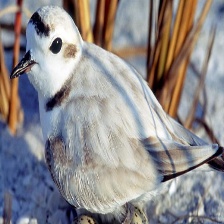
Species: SNOWY PLOVER
Scientific name: CHARADRIUS NIVOSUS